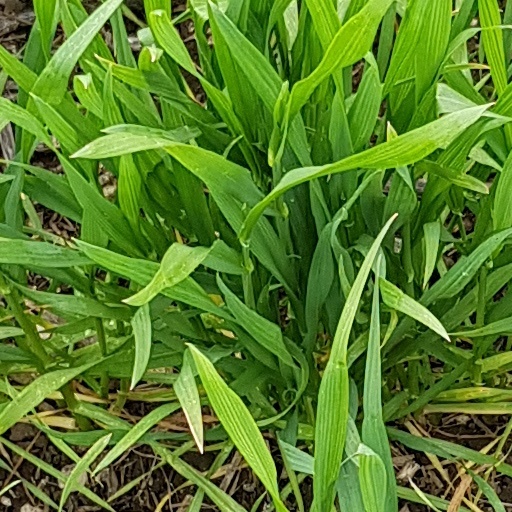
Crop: wheat